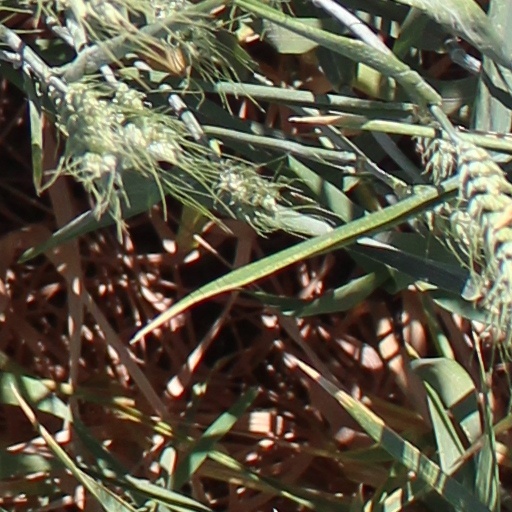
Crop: wheat